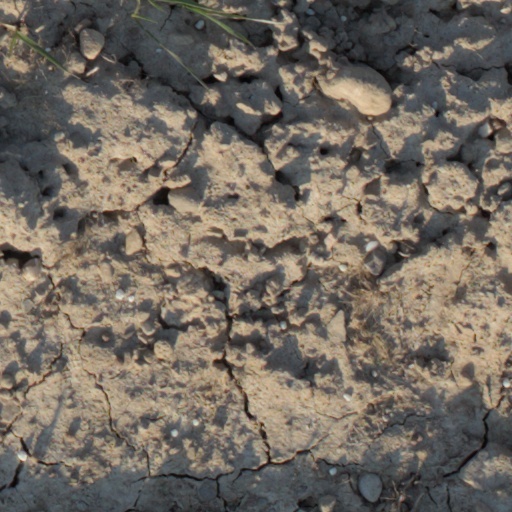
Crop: wheat